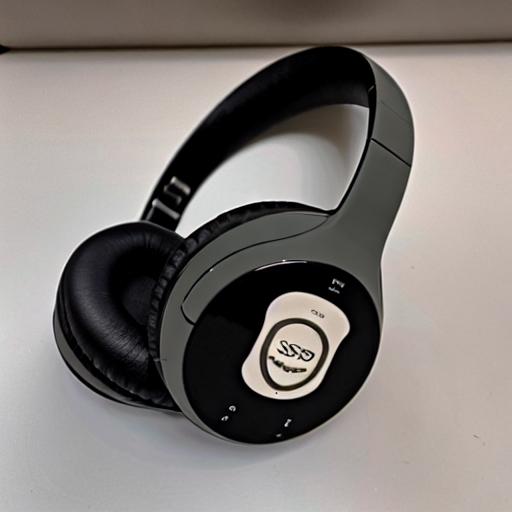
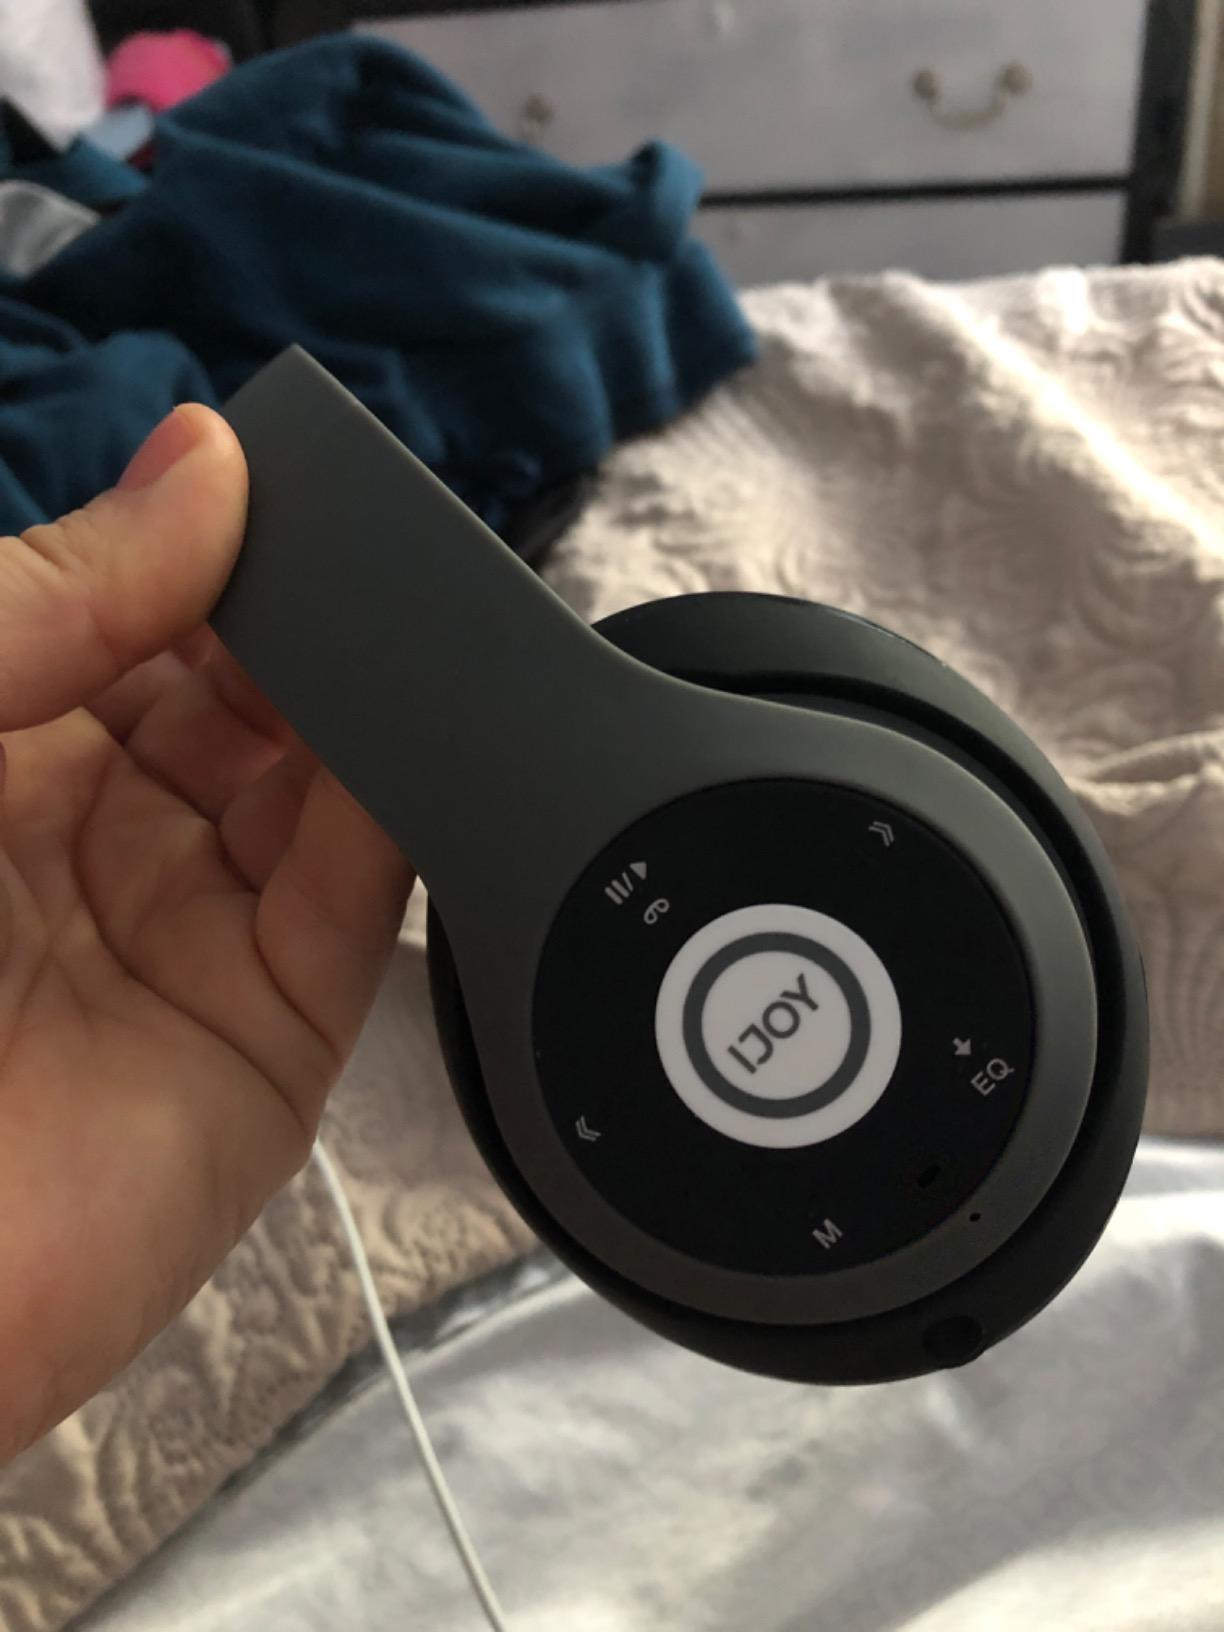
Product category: headphones
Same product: no